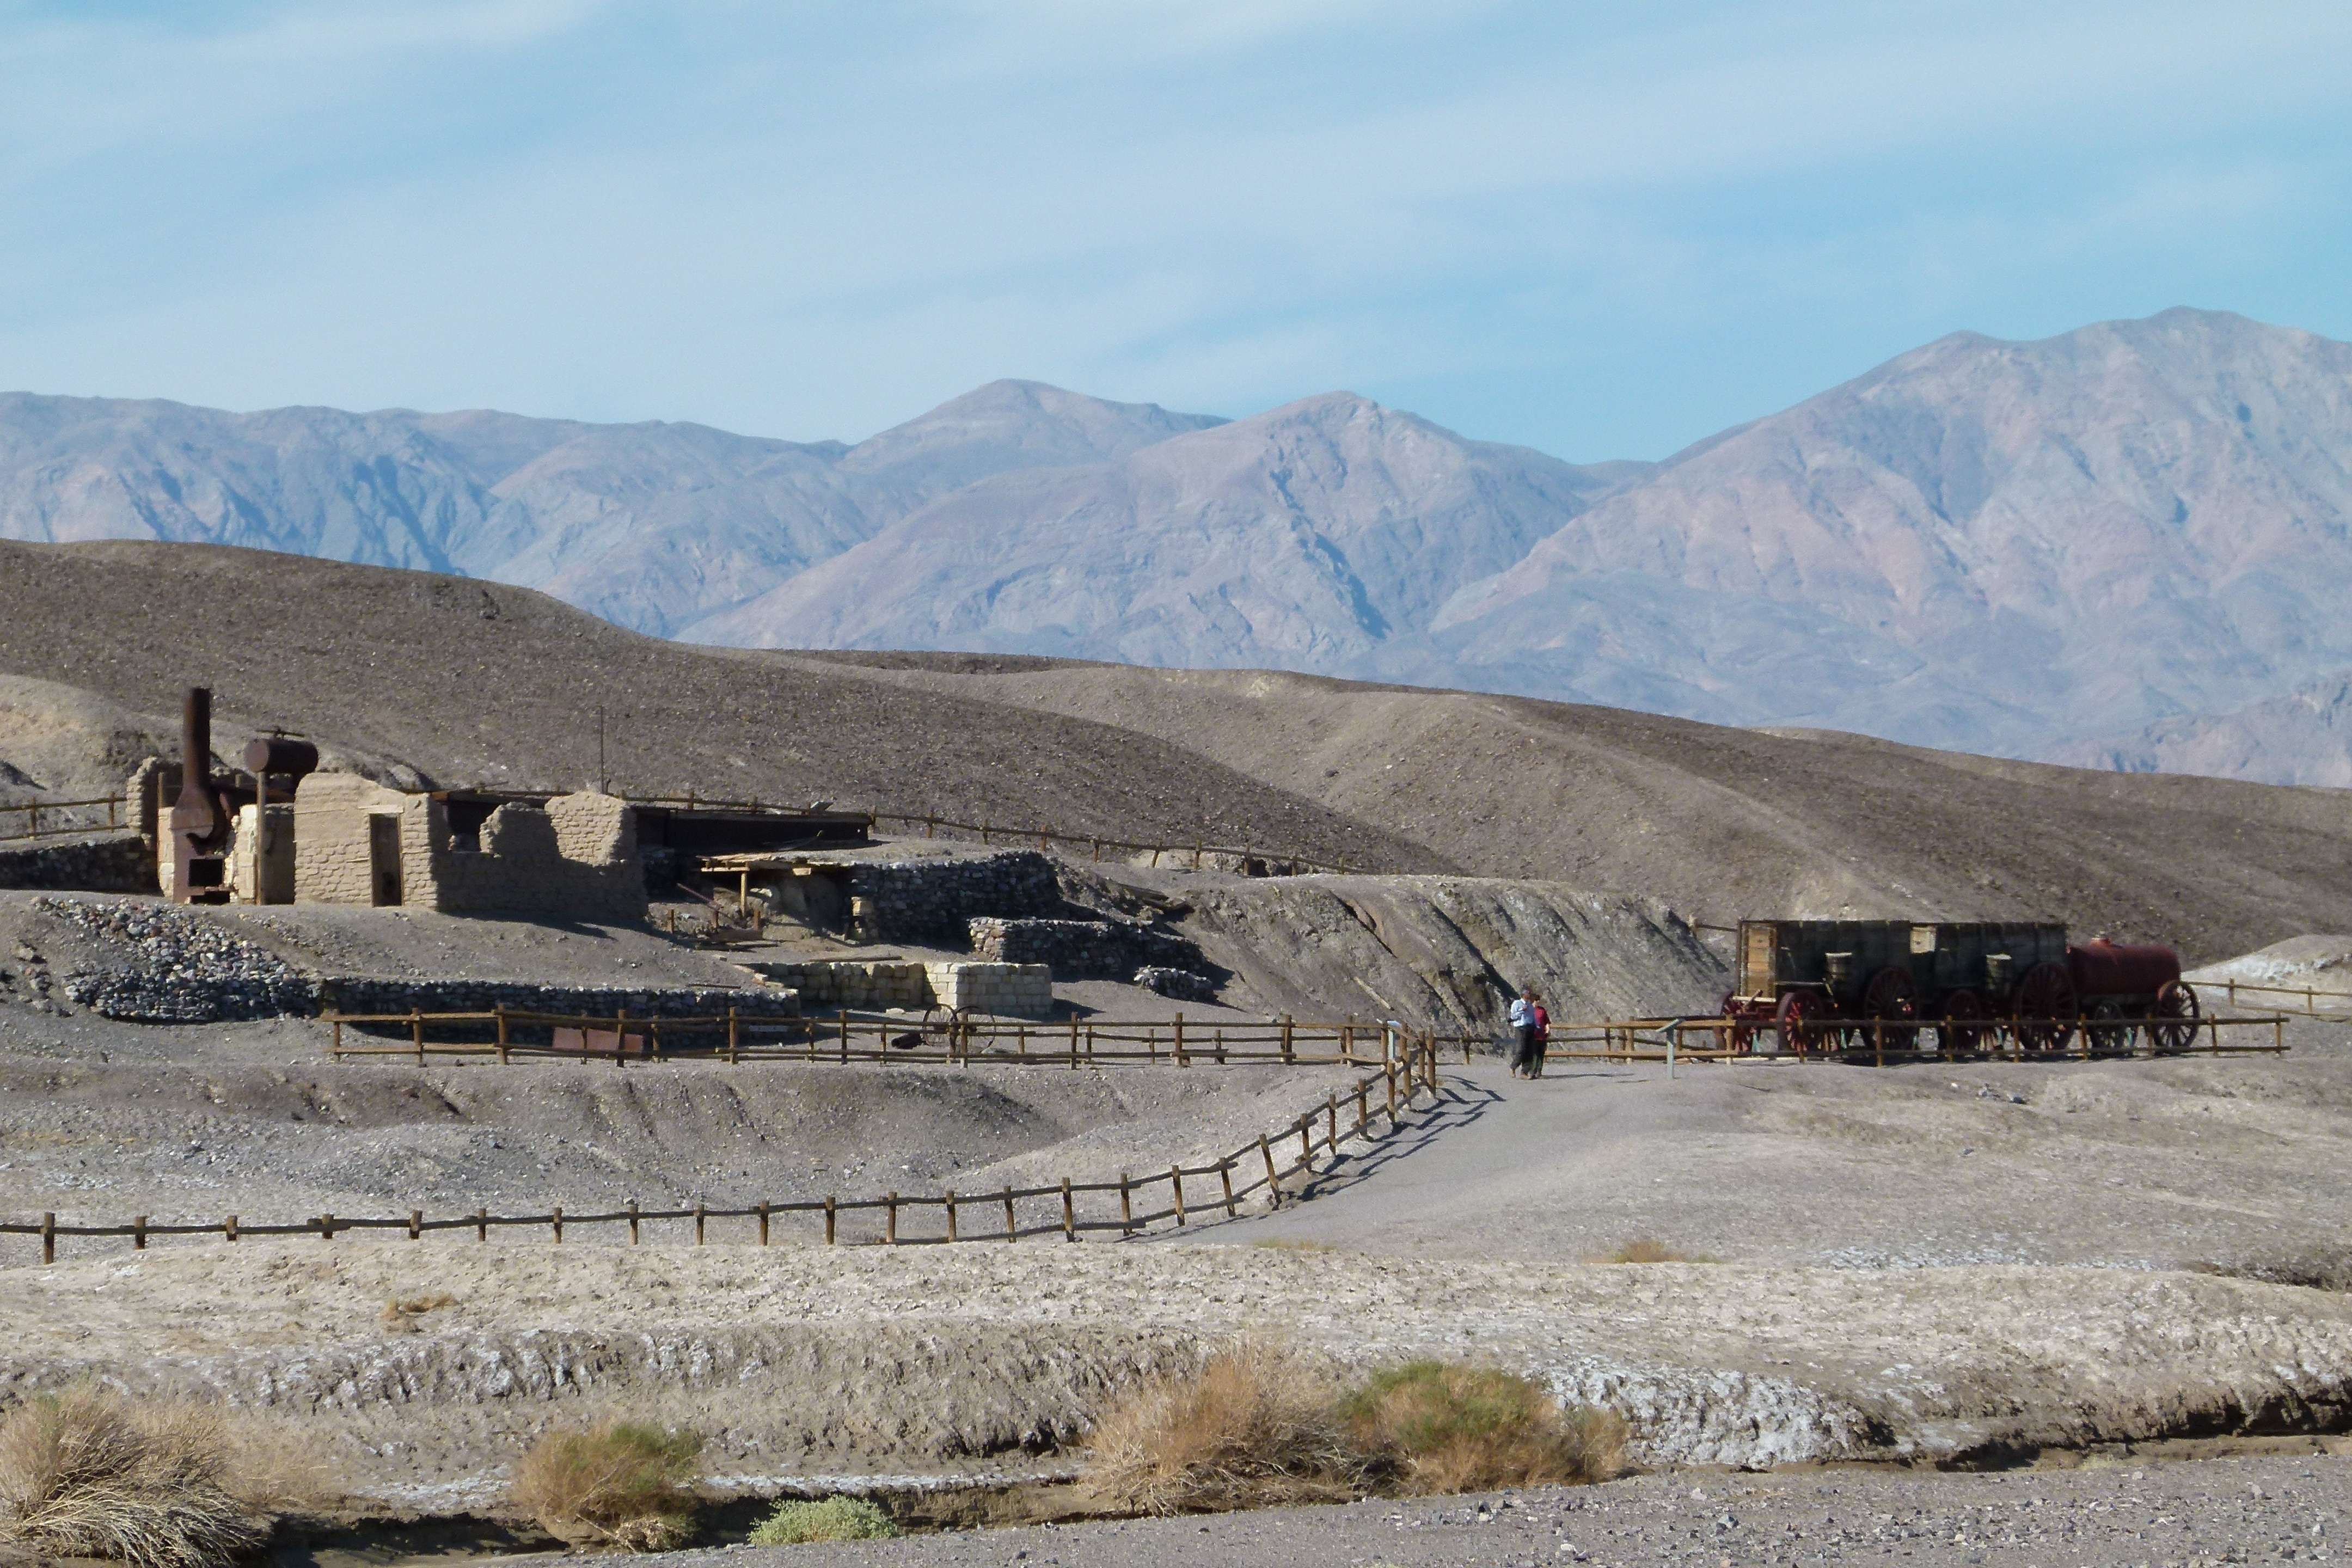
landscape, mountain, vintage, antique, desert, building, old, valley, scenery, ancient, abandoned, california, erosion, geology, badlands, plateau, heritage, tourist attraction, mine, borax, quarry, death valley, wild west, mountainous landforms, harmony borax works